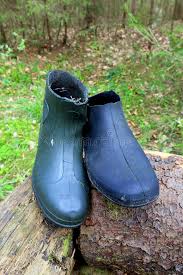
Waste category: shoes